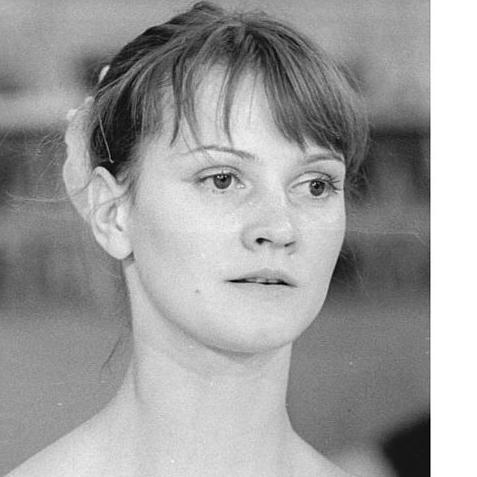
Age: 19